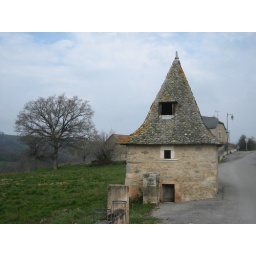
A very strange small tower (about 3m high) in the side of the road at La Bastide l'Eveque